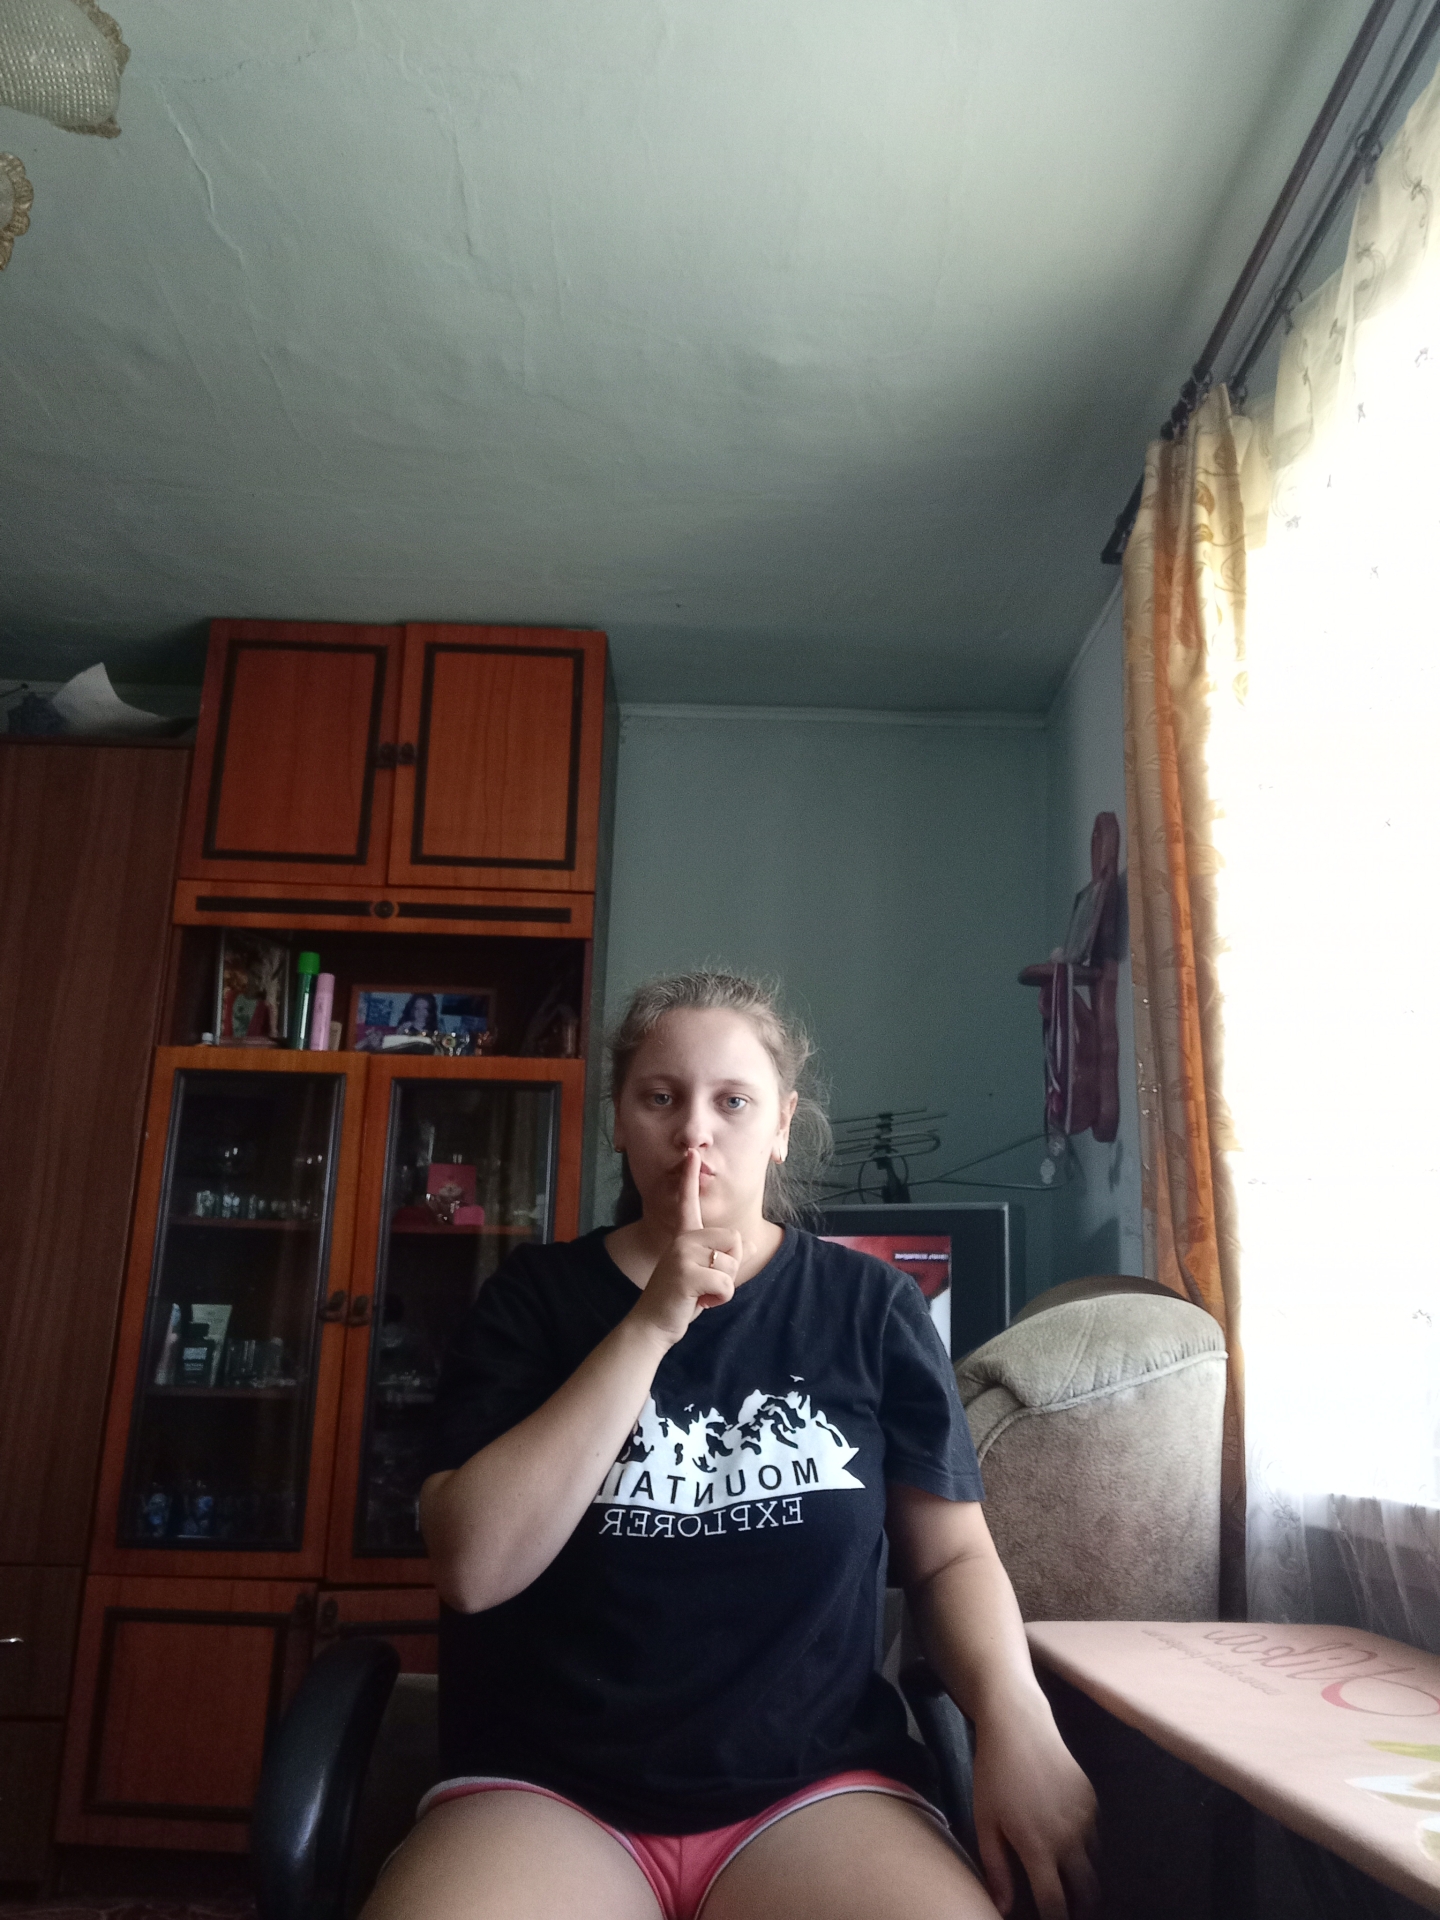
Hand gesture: mute